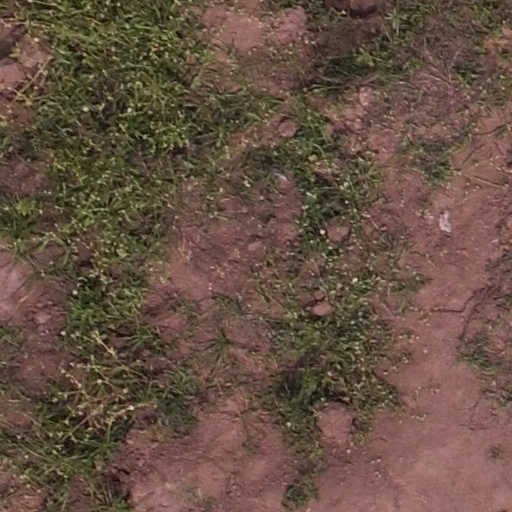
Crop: maize; corn